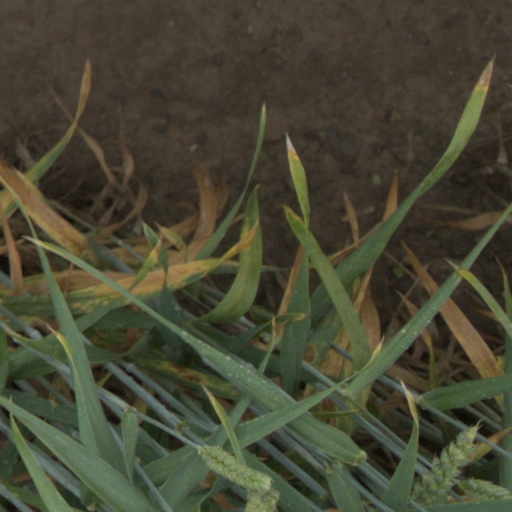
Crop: wheat